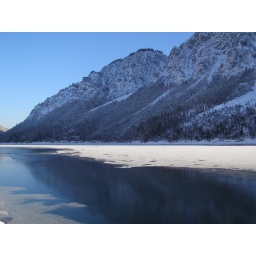
A lake in the Austrian Alps... the road took us from Germany to Austria and back Germany (eventually)..